Kola Tubosun

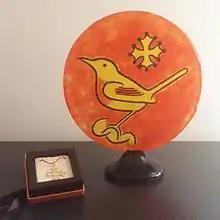

In January 2016, Tubosun was chosen as a recipient of a Premio Ostana "Special Prize" for Mother Tongue Literature (Il Premio Ostana Internazionale Scritture in Lingua Madre 2016), a prize given to any individual who has done writing and notable advocacy for the defence of an indigenous language. The prize ceremony was held from 2 to 5 June 2016, in the town of Ostana (Cuneo, Italy). Tubosun was the first African to be so honoured by the organisation.